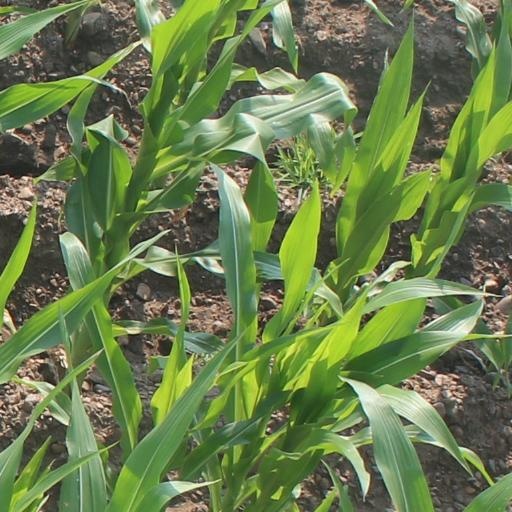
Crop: maize; corn